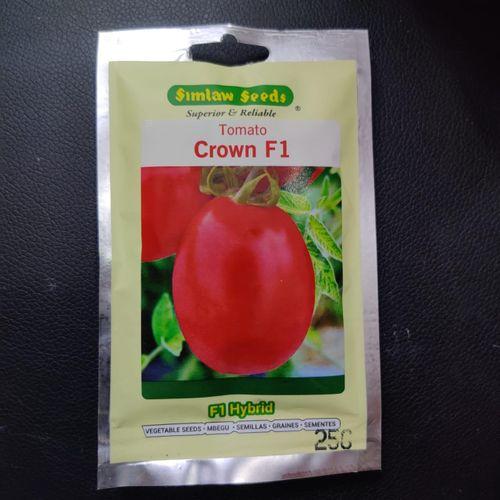
Kifungashio cha plastiki kilichochapishwa maneno yasomekayo ''Simlaw mbegu'', na kuchorwa picha mfano wa mazao ya biashara kama nyanya, ikiashiria kuwa ni kifungashio kilichohifadhi mbegu zinazotumika kwa ajili ya kilimo cha upandaji wa mbegu.